Now is Not the End

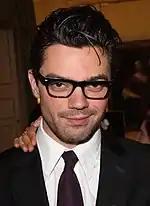
Special guest star Dominic Cooper reprises his role of Howard Stark from other MCU projects.

In December 2014, Marvel confirmed that the episode would star main cast members Hayley Atwell as Peggy Carter, James D'Arcy as Edwin Jarvis, Chad Michael Murray as Jack Thompson, Enver Gjokaj as Daniel Sousa, and Shea Whigham as Roger Dooley.